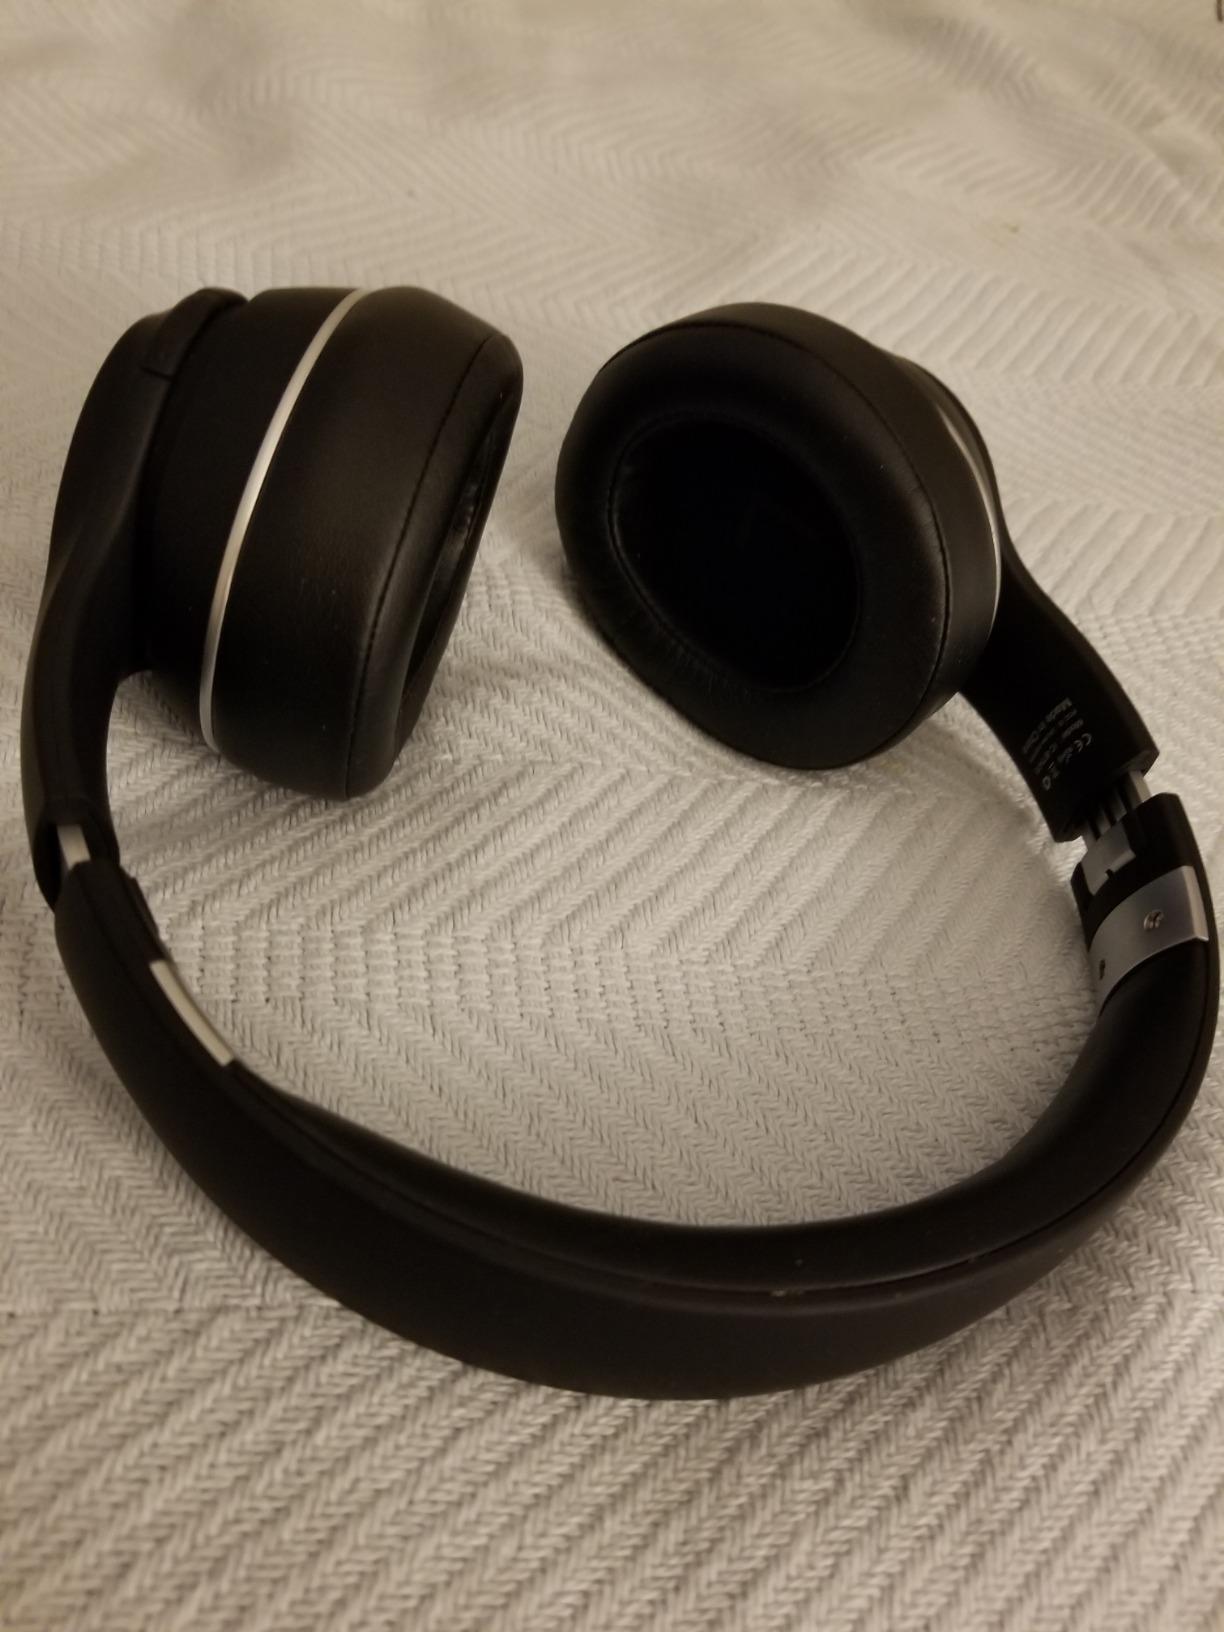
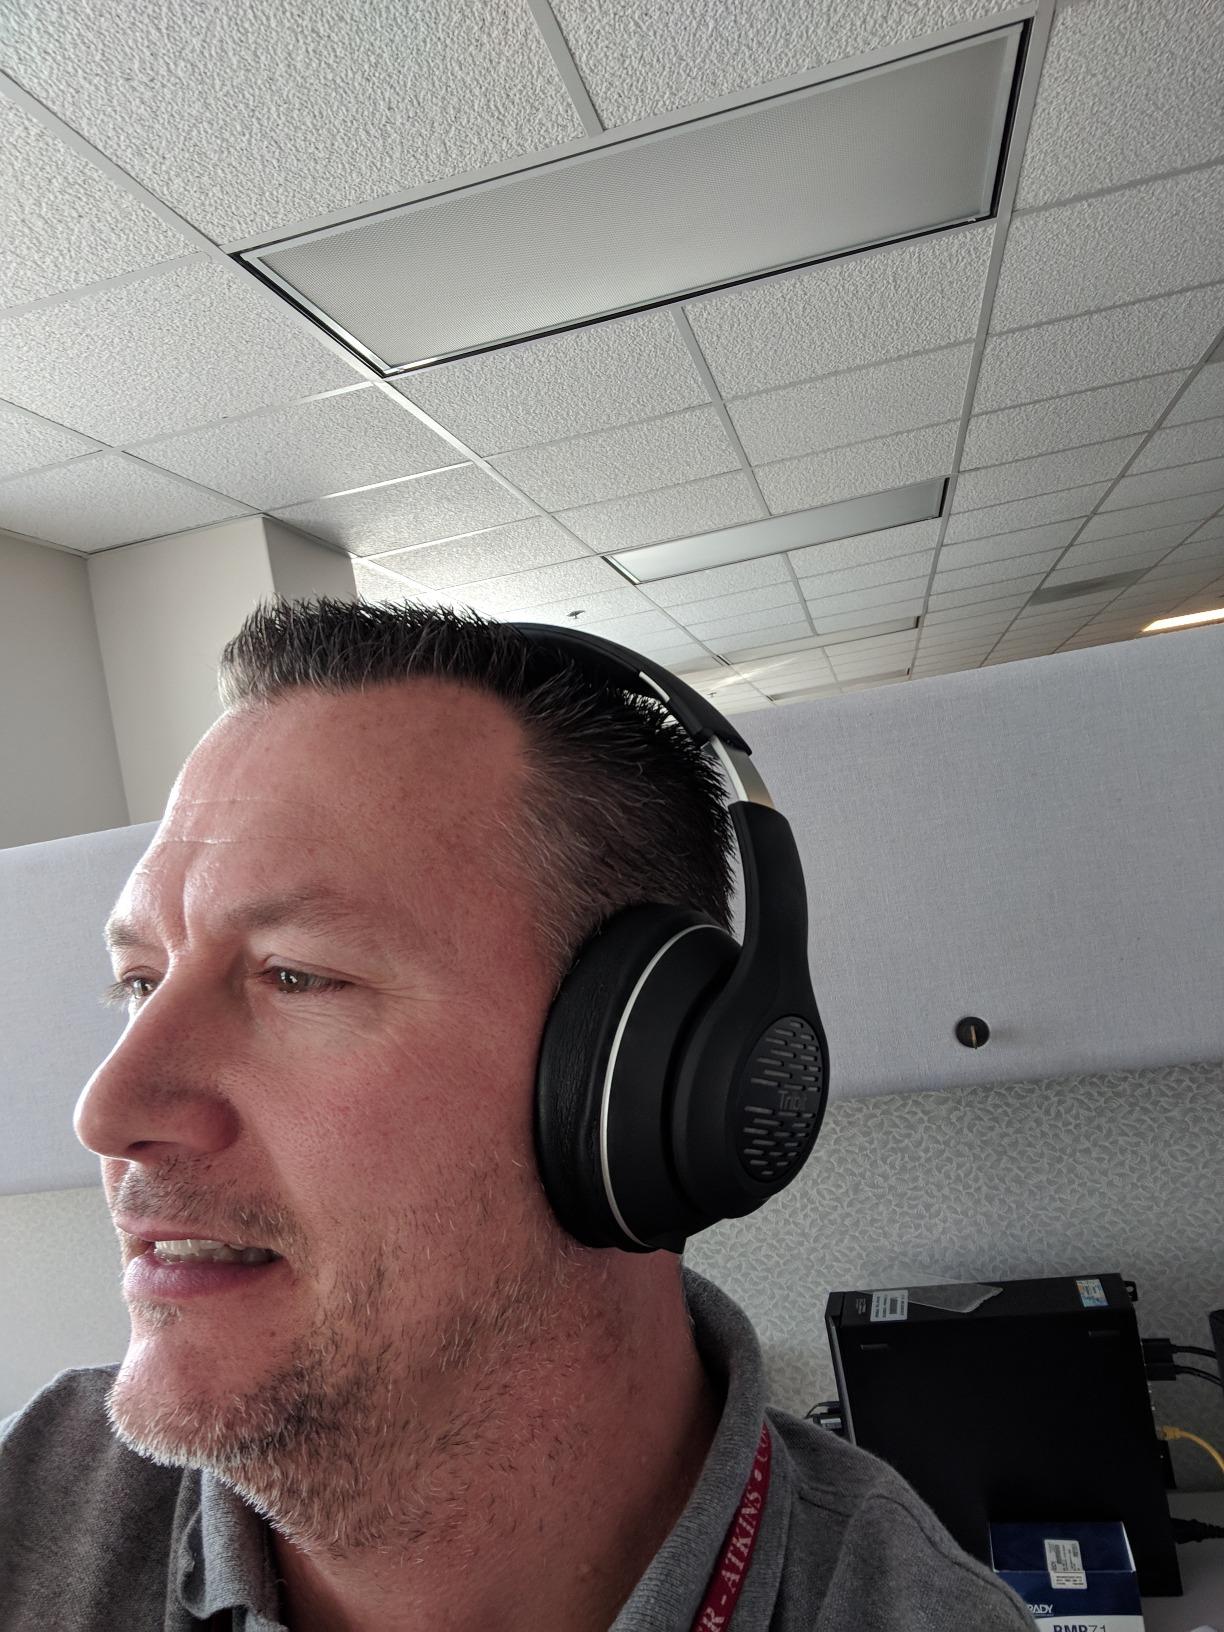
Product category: headphones
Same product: yes